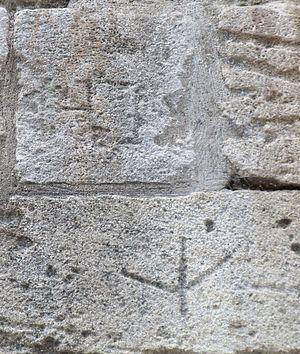
marque de tacherons sur les remparts d'Avignon (84)
Une marque de tâcheron, ou marque de tailleur de pierre est un signe géométrique, voire une lettre ou un monogramme, gravé dans la pierre de taille par un tailleur de pierre. Elle fait partie, avec la marque de pose et l'abreuvoir, des marques lapidaires.
Avignon est une ville du sud de la France, dans le Vaucluse, qui s'étend sur la rive gauche du Rhône. C'est l'une des rares villes françaises à avoir conservé l'intégralité de ses anciens remparts.